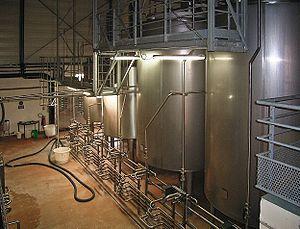
Intérieur d'une fromagerie en Seine-et-Marne, France
Une fromagerie désigne :
L'industrie laitière est l'industrie agroalimentaire qui achète le lait cru réfrigéré aux éleveurs pour le transformer en produits laitiers ou des sous-produits. Les procédés industriels de traitement du lait incluent quasi-systématiquement la normalisation. En 2010, l'industrie laitière est la deuxième industrie agroalimentaire en France en termes de chiffre d'affaires, juste derrière l'industrie de la viande. En 2007, le plus grand groupe laitier en termes de ventes annuelles mondiales en 2006 est Nestlé, avec 18,6 milliards de dollars. Il est suivi de Lactalis et de Danone avec respectivement 10,4 et 10 milliards de dollars.